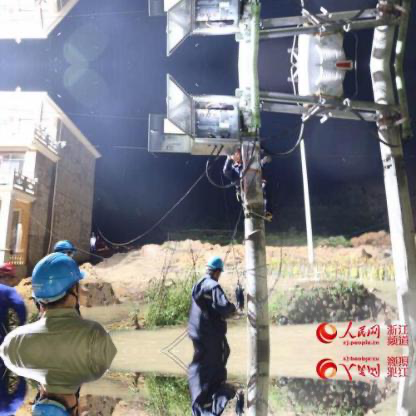
Objects in the image:
label: helmet
label: helmet
label: helmet
label: helmet
label: helmet